Canadian Light Source

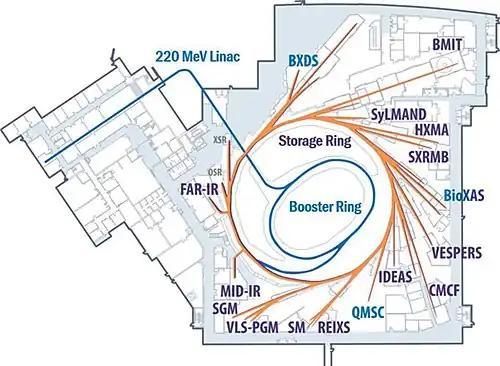
Layout of beamlines at the Canadian Light Source synchrotron

The injection system consists of a 250 MeV LINAC, a low energy transfer line, a 2.9 GeV booster synchrotron and a high energy transfer line. The LINAC was operated for over 30 years as part of the Saskatchewan Accelerator Lab and operates at 2856 MHz. The 78m low energy transfer line takes the electrons from the below-ground LINAC to the ground level booster in the newer CLS building, via two vertical chicanes. The full energy 2.9 GeV booster, chosen to give high orbit stability in the storage ring, operates at 1 Hz, with an RF frequency of 500 MHz, unsynchronised with the LINAC. This results in significant beam loss at the extraction energy.